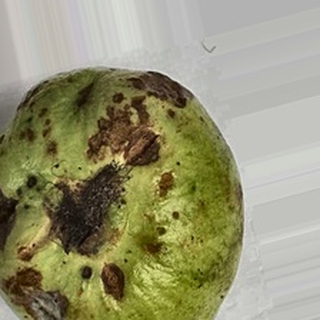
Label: guava_anthracnose